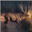
Label: deer